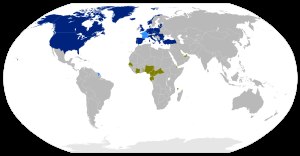
Frankrigs væbnede styrker / Doktrin og missioner
Frankrigs forsvarstraktater:     Frankrig      NATO's medlemslande     Andre stater med hvem der er underskrevet en forsvarstraktat: Cameroun, den Centralafrikanske Republik, Comorerne, Elfenbenskysten, Djibouti, Forenede Arabiske Emirater[4], Gabon, Kuwait, Qatar, Senegal og Togo
Frankrigs væbnede styrker består af hæren, flåden, luftvåbnet og gendarmeriet. Den øverstbefalende er den franske præsident, p.t. Emmanuel Macron.